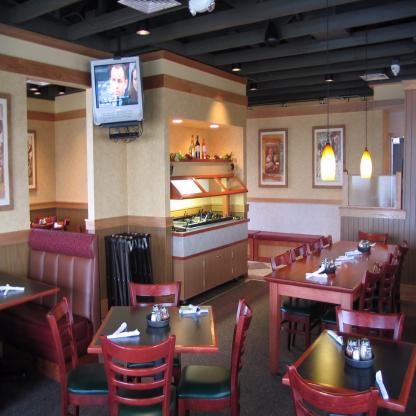
Scene: Indoor